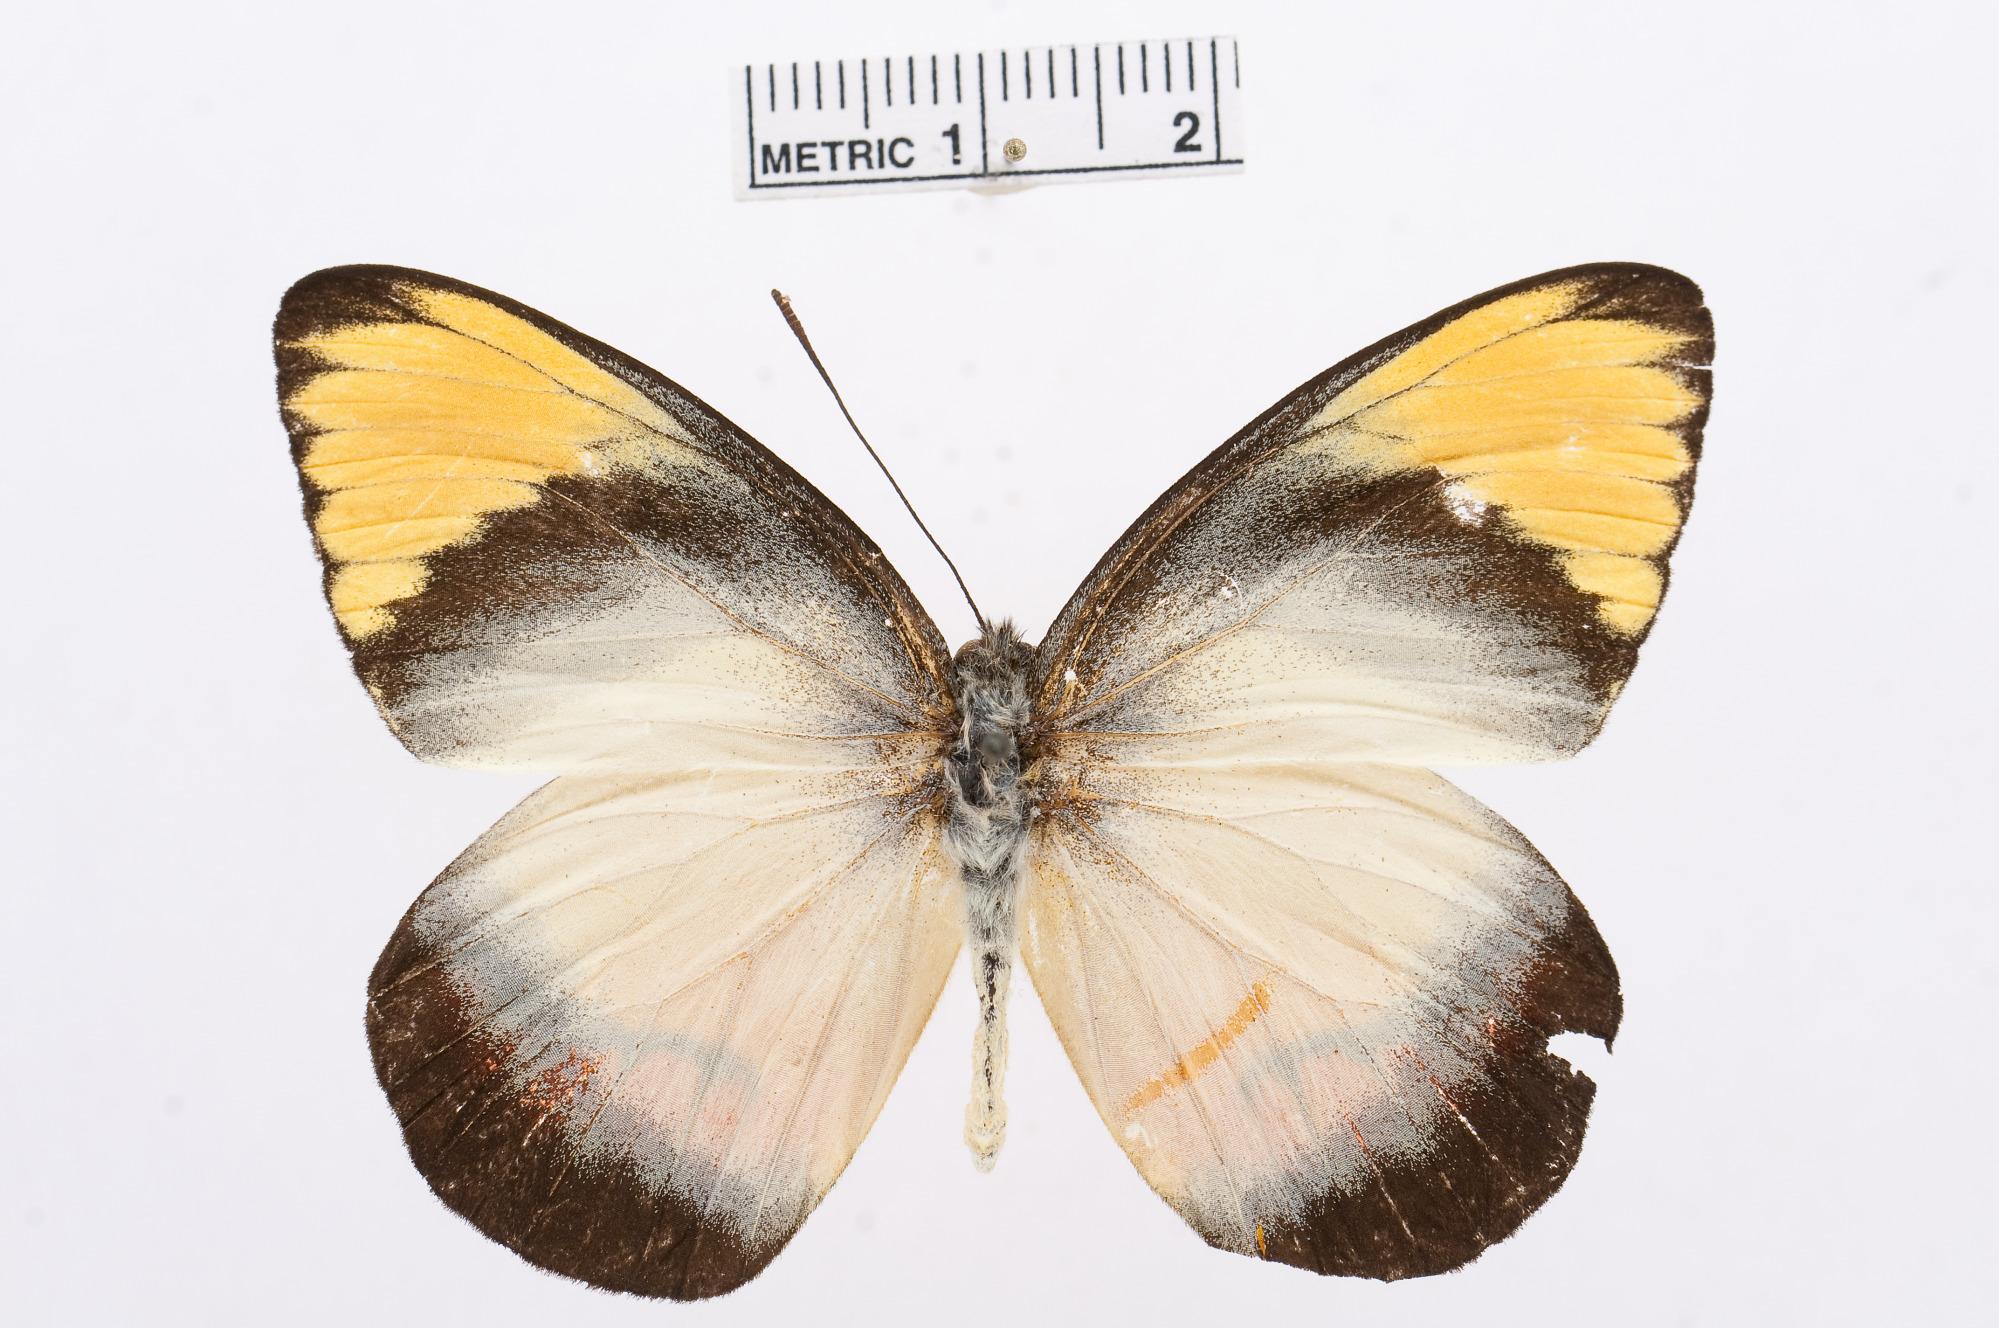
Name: Delias bagoe
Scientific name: Delias bagoe
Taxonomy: Animalia, Arthropoda, Hexapoda, Insecta, Lepidoptera, Pieridae, Pierinae